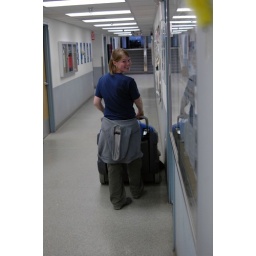
Bethany buffs the floor near my office in Building 155. (The Antarctic Sun is on display in the glass case on the right.)